Tim Wheeler

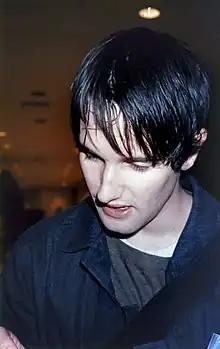
Wheeler in 1999

Timothy James Arthur Wheeler was born in Downpatrick on 4 January 1977, the son of Rosalind E. M. (née Dickson), the daughter of a Northern Bank manager, and George Bomfforde Wheeler (1932–2011), a solicitor and later judge. He is a great-great-grandson of Rev. George Bomfforde Wheeler, who was editor of "The Irish Times" from 1859 to 1877. He attended Down High School with his fellow band members Mark Hamilton and Rick McMurray.